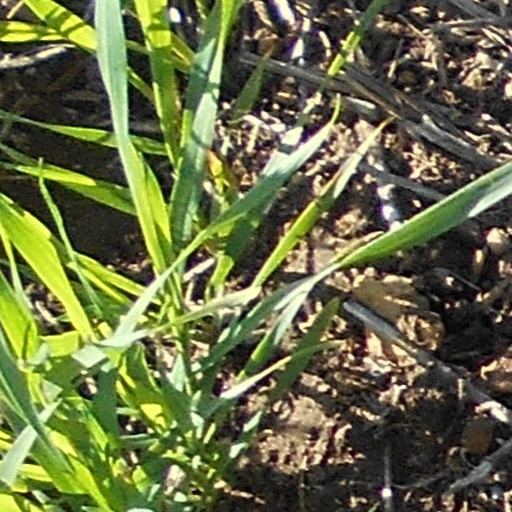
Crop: wheat